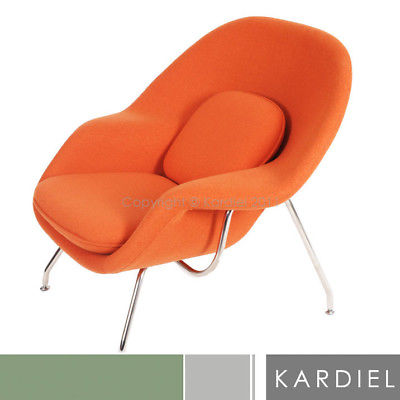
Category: chair